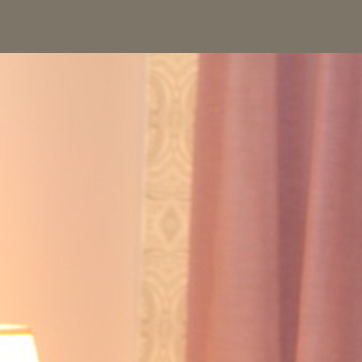
Material: wallpaper